Maldives

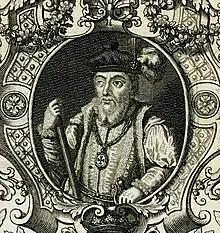
Portuguese presence in the Maldives was established in 1558, by order of Constantino of Braganza, Viceroy of Portuguese India.

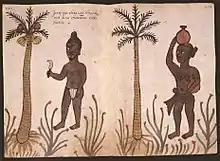
16th-century Portuguese illustration from the Códice Casanatense, depicting workers

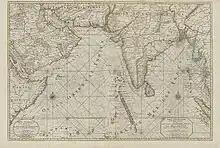
18th-century map by Pierre Mortier from the Netherlands, depicting with detail the islands of the Maldives

In 1558, the Portuguese established a small garrison with a, or overseer of a factory (trading post) in the Maldives, which they administered from their main colony in Goa. Their attempts to forcefully impose Christianity with the threat of death provoked a local revolt led by Muhammad Thakurufaanu al-A'uẓam, his two brothers, and Dhuvaafaru Dhandahele, who fifteen years later drove the Portuguese out of the Maldives. This event is now commemorated as National Day which is known as Qaumee Dhuvas (literally meaning "National" and "Day"). It is celebrated on the 1st of Rabi' al-Awwal, the third month of Hijri (Islamic) calendar.